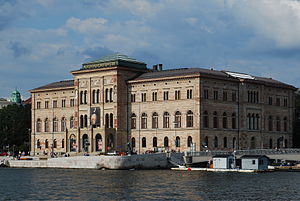
Nationalmuseum
Nationalmuseum.
Nationalmuseum er Sveriges nationale kunstmuseum og samtidig landets største museum. Det er ligger på øen Blasieholmen i det centrale Stockholm.